Franz Wilhelm Junghuhn

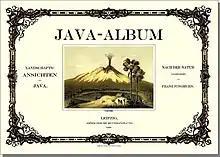
The landscape of Java's album by Junghuhn.

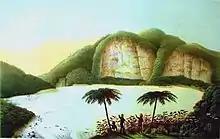
Lithograph of Kawah Putih.

Junghuhn settled on Java, where he made an extensive study of the land and its people. He discovered the Kawah Putih crater lake south of Bandung in 1837. He published extensively on his many often highly adventurous expeditions and his scientific analyses. Among his works is an important description and natural history in many volumes of the volcanoes of Java, "Bijdragen tot de geschiedenis der vulkanen in den Indischen Archipel" (1843). He completed "Die Topographischen und Naturwissenschaftlichen Reisen durch Java" ("Topographic and Scientific Journeys in Java") in 1845 and a first anthropological and topographical study of Sumatra, "Die Bättalander auf Sumatra" (Batak lands of Sumatra). in 1847. In 1849, ill health forced his return to the Netherlands, where he married Johanna Louisa Frederika Koch on 23 January 1850, and had a son. While in the Netherlands, Junghuhn began work on a four volume treatise published in Dutch and translated into German between 1850 and 1854: "Java, deszelfs gedaante, bekleeding en inwendige struktuur" (in German: "Java, seine Gestalt, Pflanzendecke, und sein innerer Bau"). Junghuhn was an avid humanist and socialist. In the Netherlands he published anonymously his free-thinking manifesto "Licht- en Schaduwbeelden uit de Binnenlanden van Java" (Images of Light and Shadow from Java's interior) between 1853 and 1855. The work was controversial, advocating socialism in the colonies and fiercely criticizing Christian and Islamic proselytization of the Javanese people. Junghuhn instead wrote of his preference for a form of Pandeism (pantheistic deism), contending that God was in everything, but could only be determined through reason. The work was banned in Austria and parts of Germany for its "denigrations and vilifications of Christianity", but was a strong seller in the Netherlands where it was first published pseudonymously. It was also popular in colonial Indonesia, despite opposition from the Dutch Christian Church there. The publisher of the first volume, Jacobus Hazenberg, refused to continue his association with the work; the remaining four were published by the outspoken liberal, Frans Günst, from volume three as installments (from 1 October 1855) of the newly founded journal for freethinkers, "De Dageraad" (Dawn). In 1855 Junghuhn became a corresponding member of the Royal Netherlands Academy of Arts and Sciences.